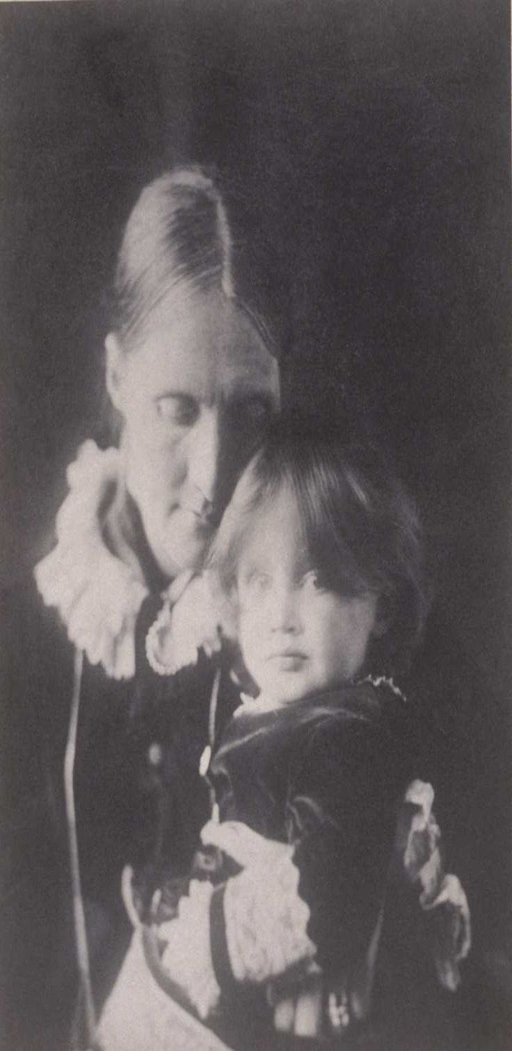
person as a child , with her mother .